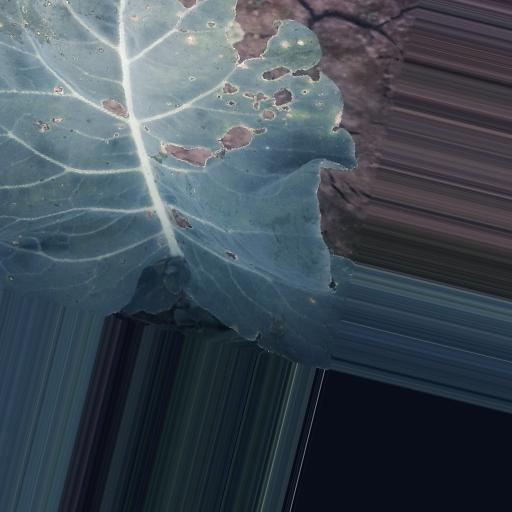
Label: Black Rot